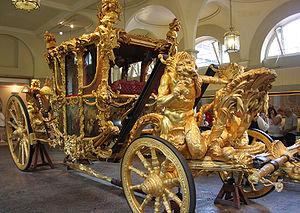
Gold state coach de la Royal Mews
Le Gold State Coach est un carrosse fermé tirée par huit chevaux utilisé par la famille Royale britannique. Commandé en 1760, il fut construit dans les ateliers de Samuel Butler à Londres. Il coûta 7,562 £.